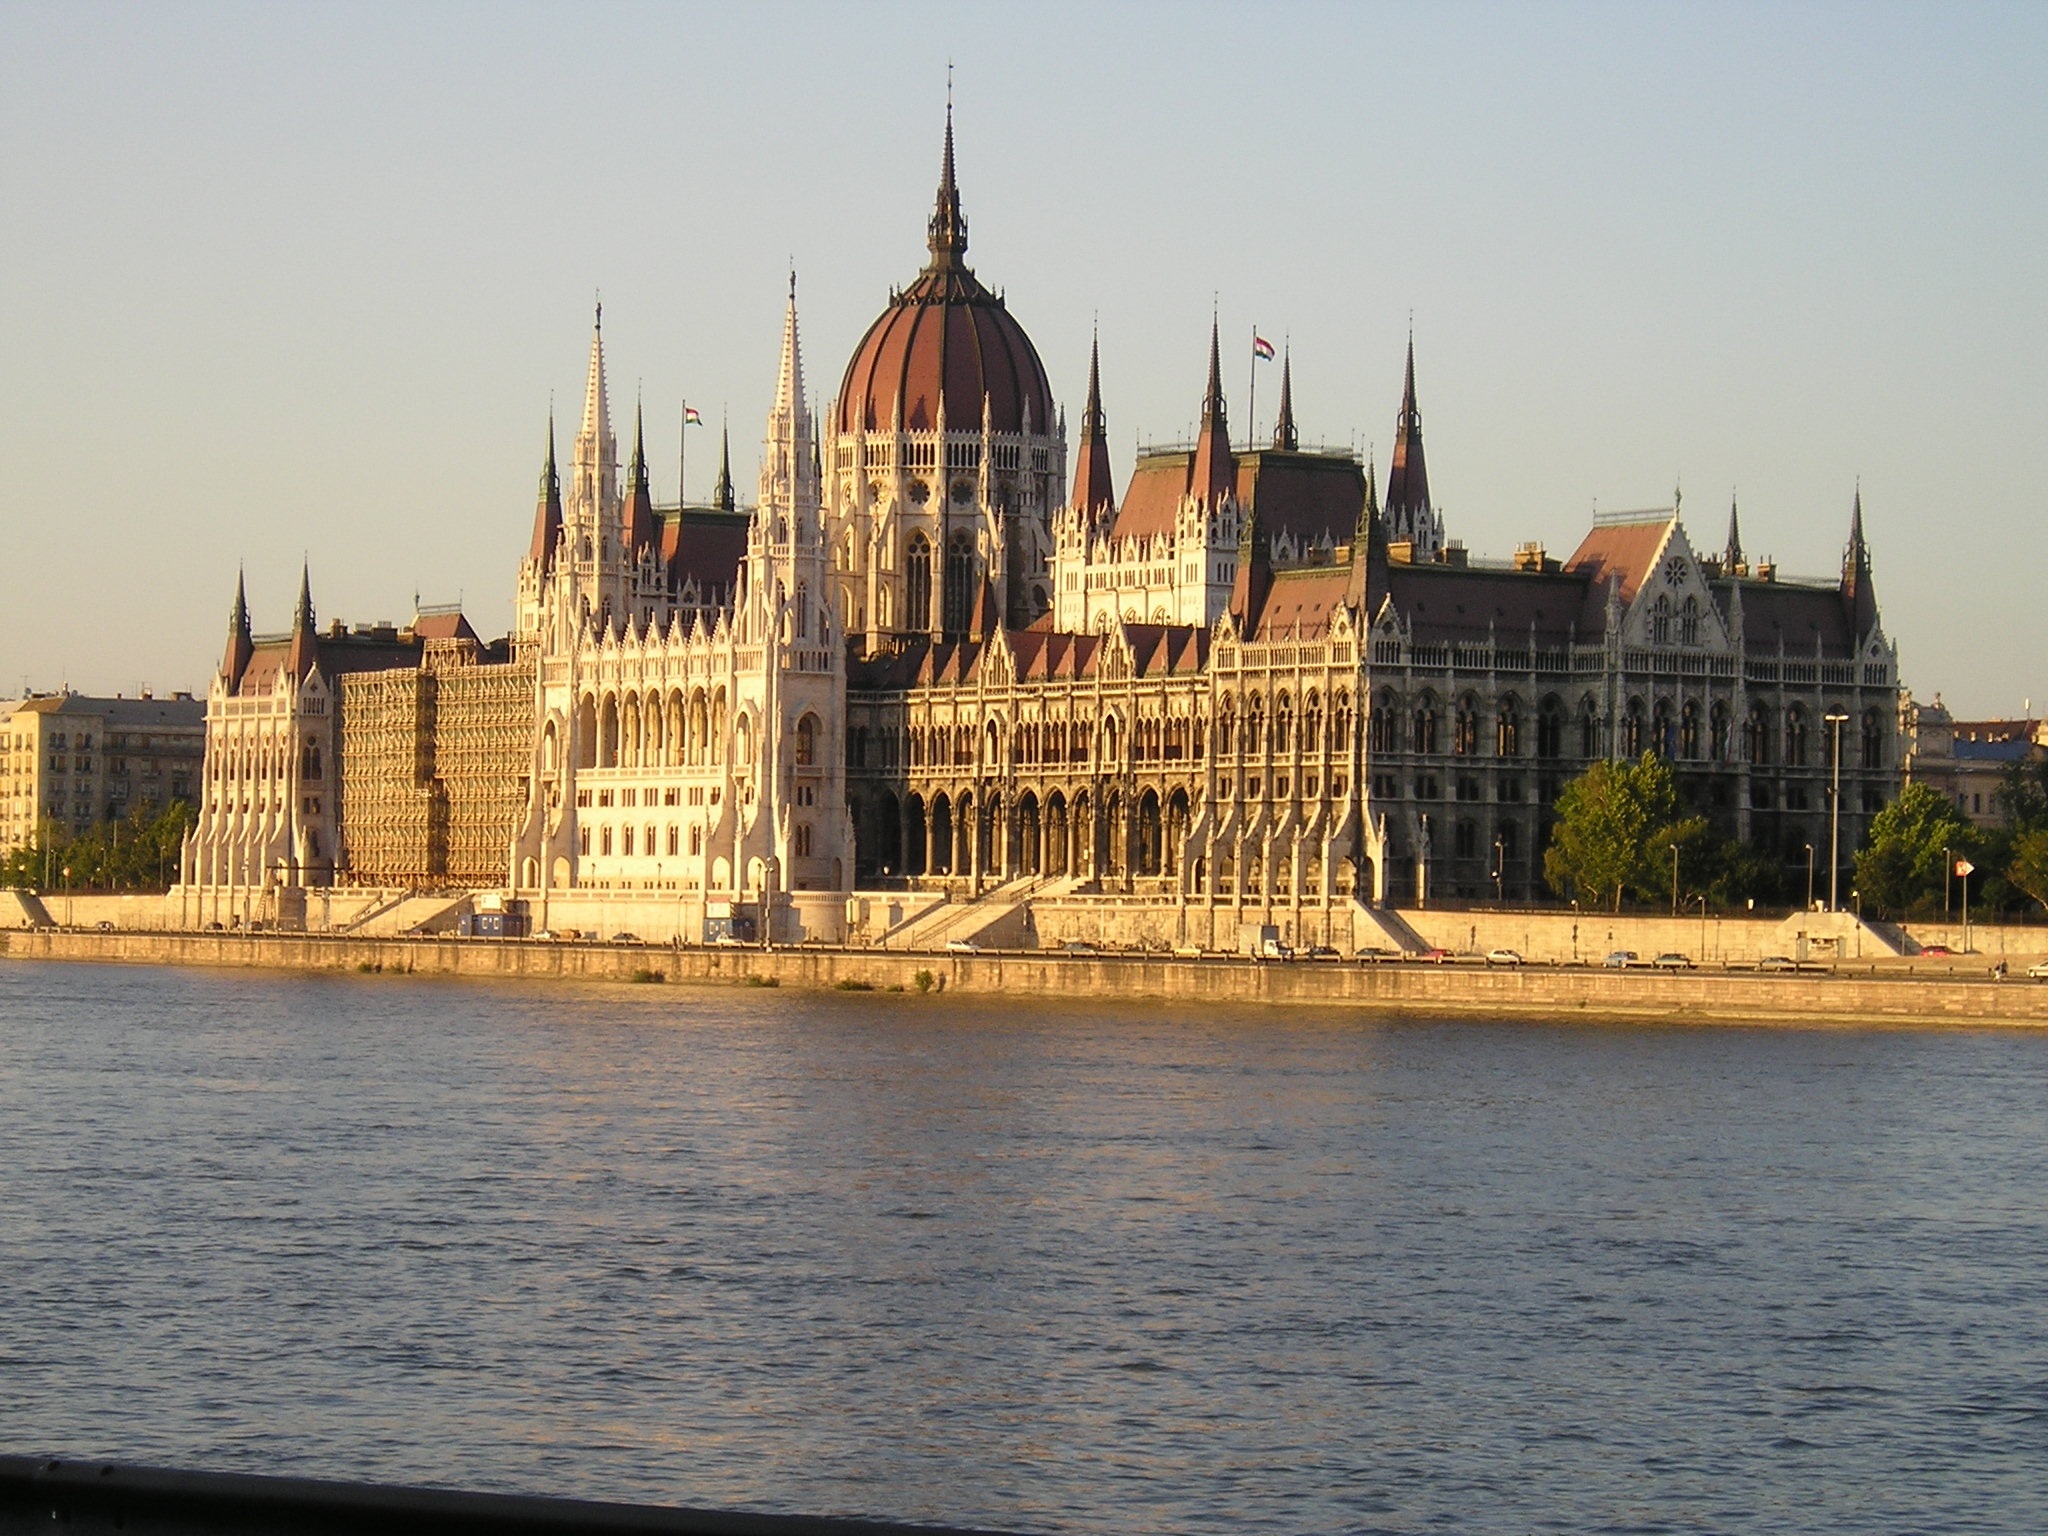
architecture, skyline, building, palace, city, cityscape, evening, landmark, cathedral, tourism, budapest, hungary, the parliament